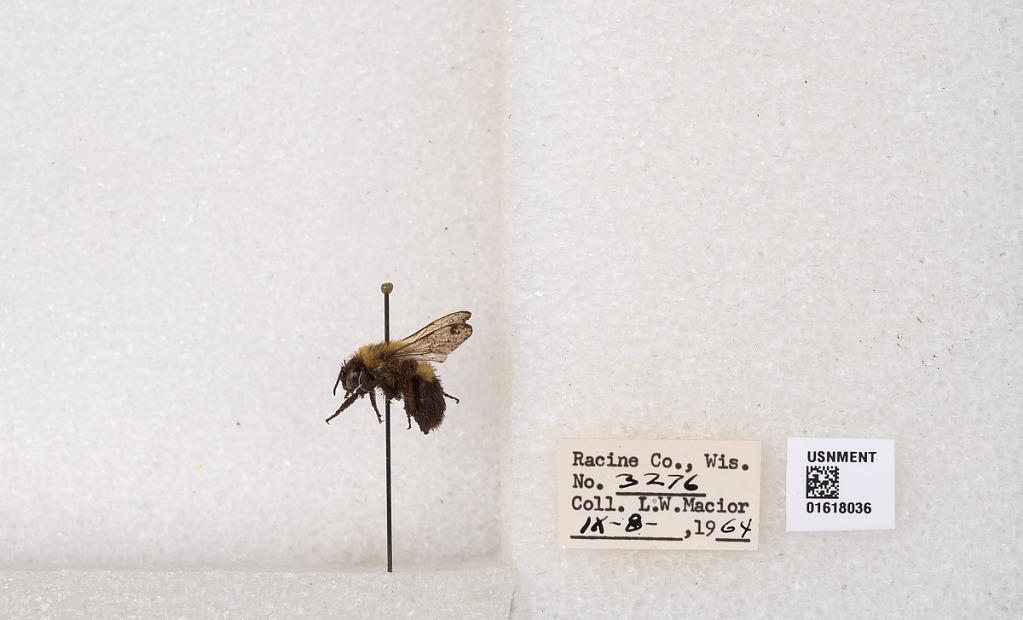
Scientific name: Bombus impatiens Cresson
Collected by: L. Macior
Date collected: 1964-9-8
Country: United States
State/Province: Wisconsin
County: Racine
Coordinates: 42.7299, -87.8123